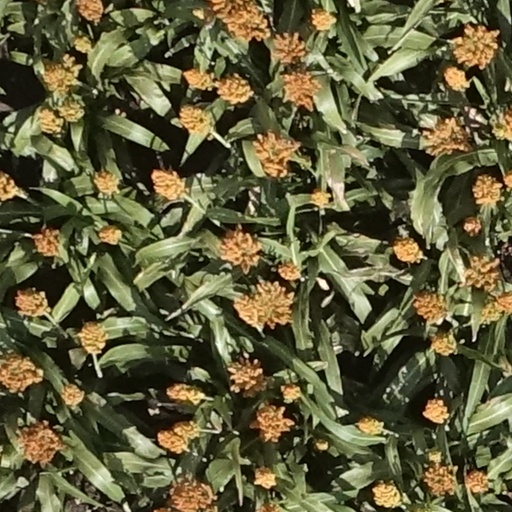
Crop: sorghum